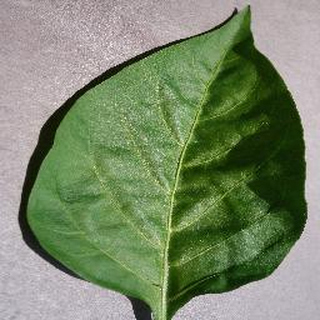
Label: healthy_bell_pepper